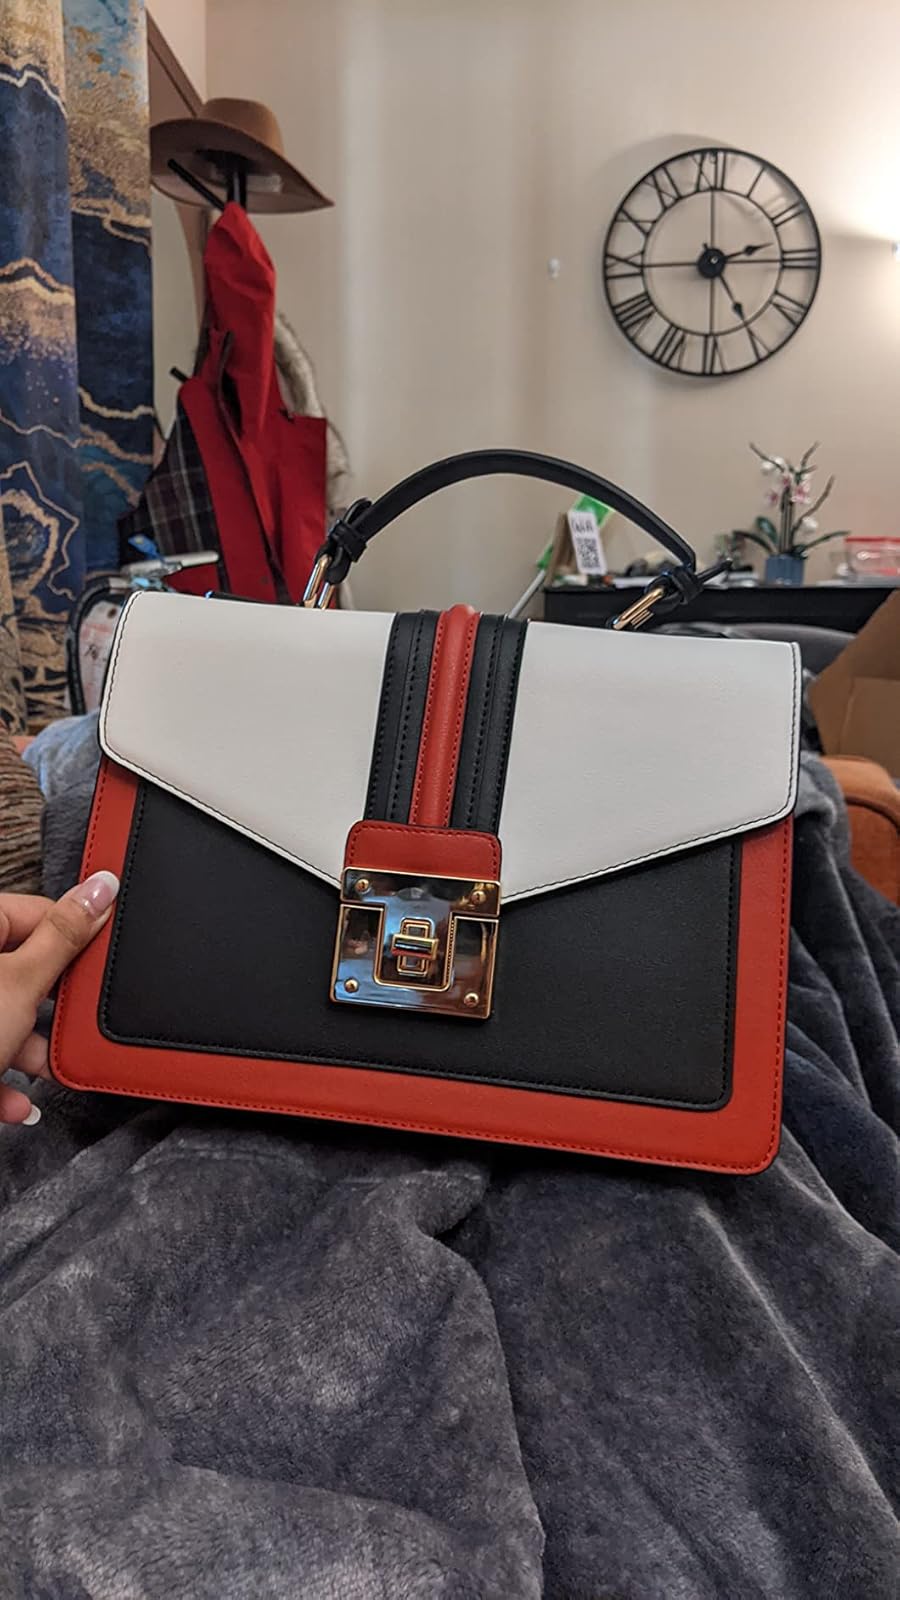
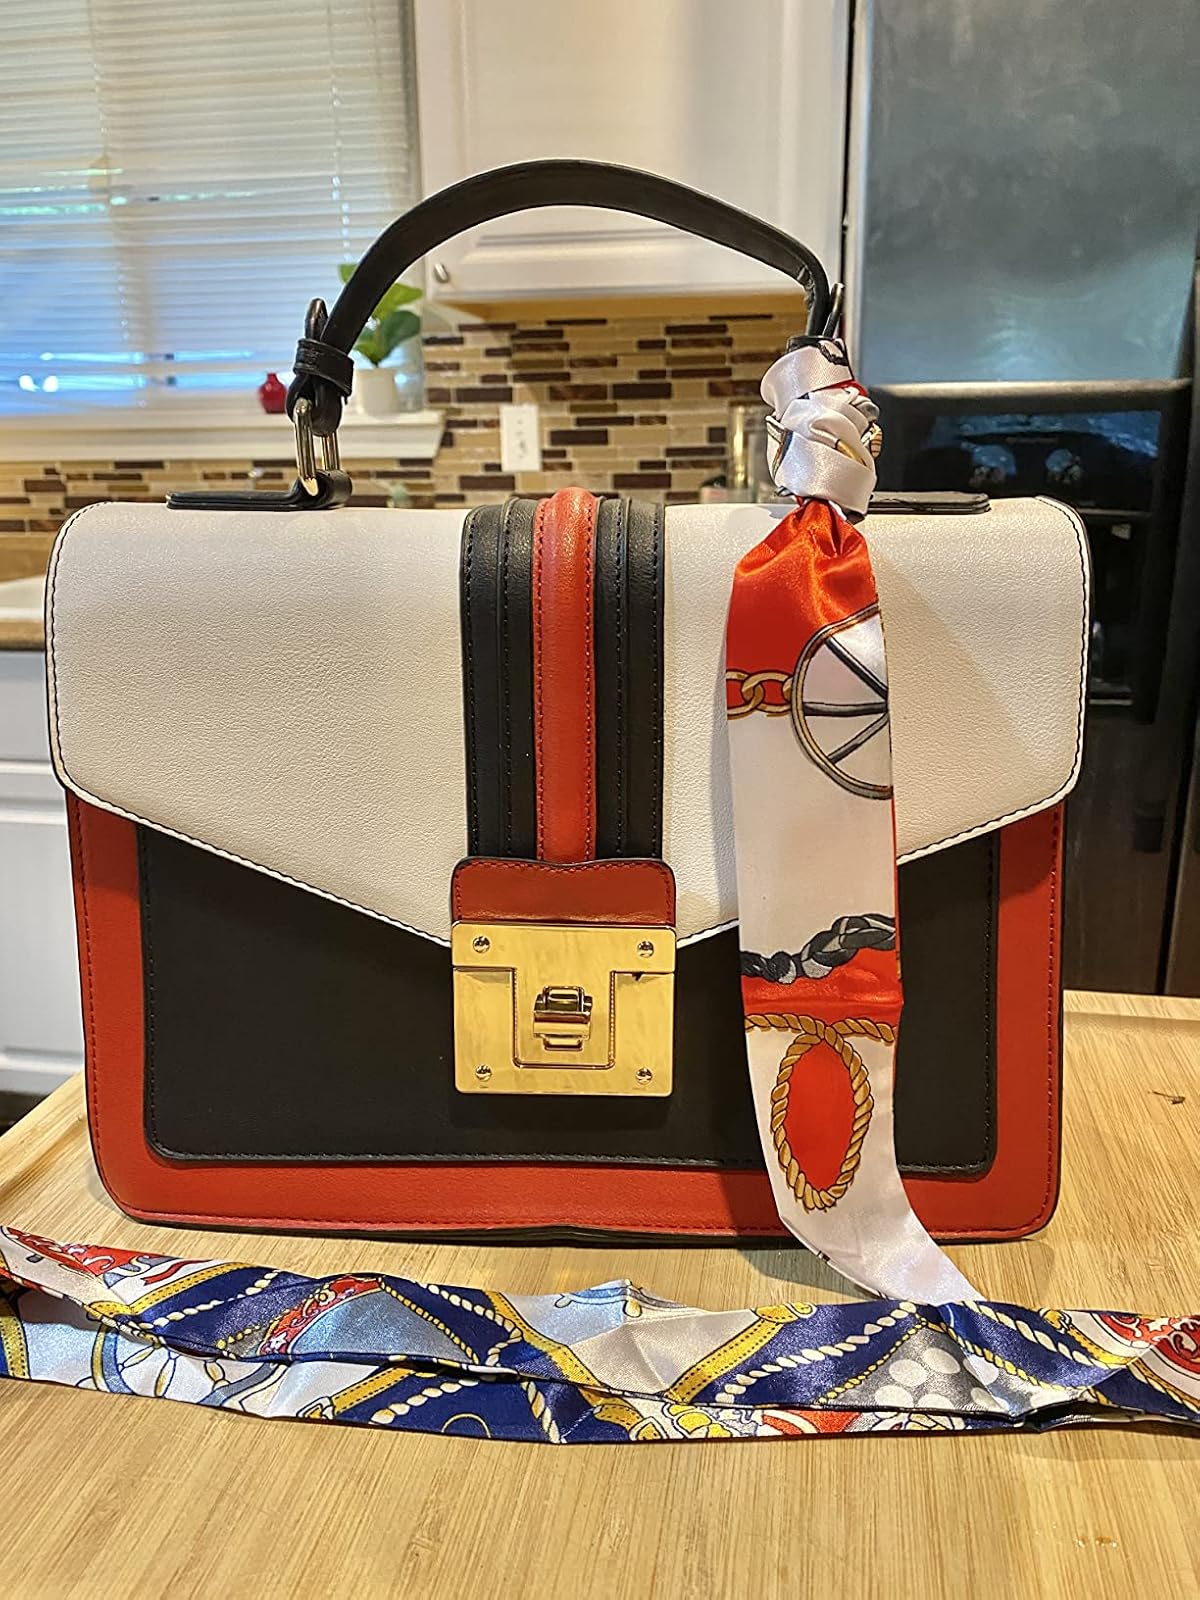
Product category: accessories_handbag
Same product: yes